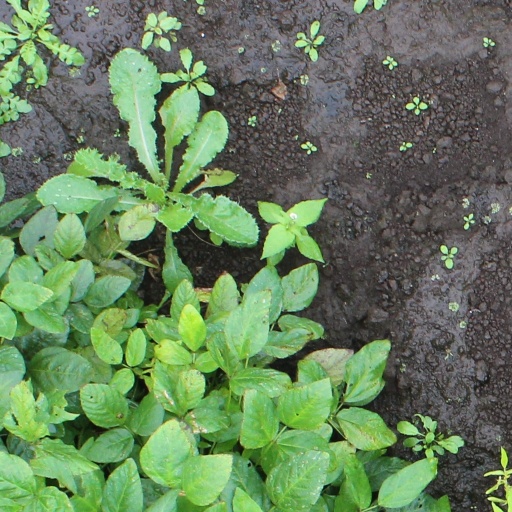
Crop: soybean